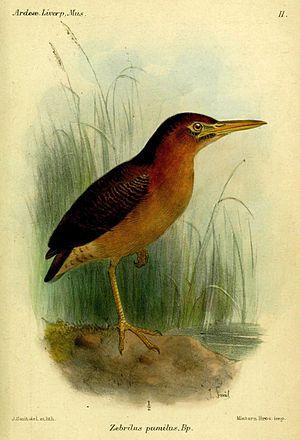
Le Butor zigzag, dit aussi Onoré zigzag, est une espèce d'oiseau de la famille des ardéidés qu’on retrouve en Amérique du Sud. D'après Alan P. Peterson, c'est une espèce monotypique.